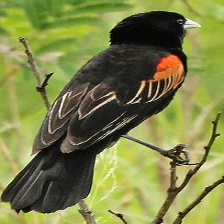
Species: FAN TAILED WIDOW
Scientific name: EUPLECTES AXILLARIS